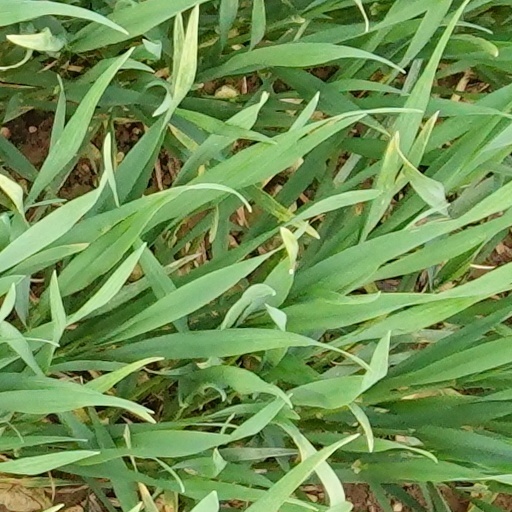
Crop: wheat